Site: brandenburg
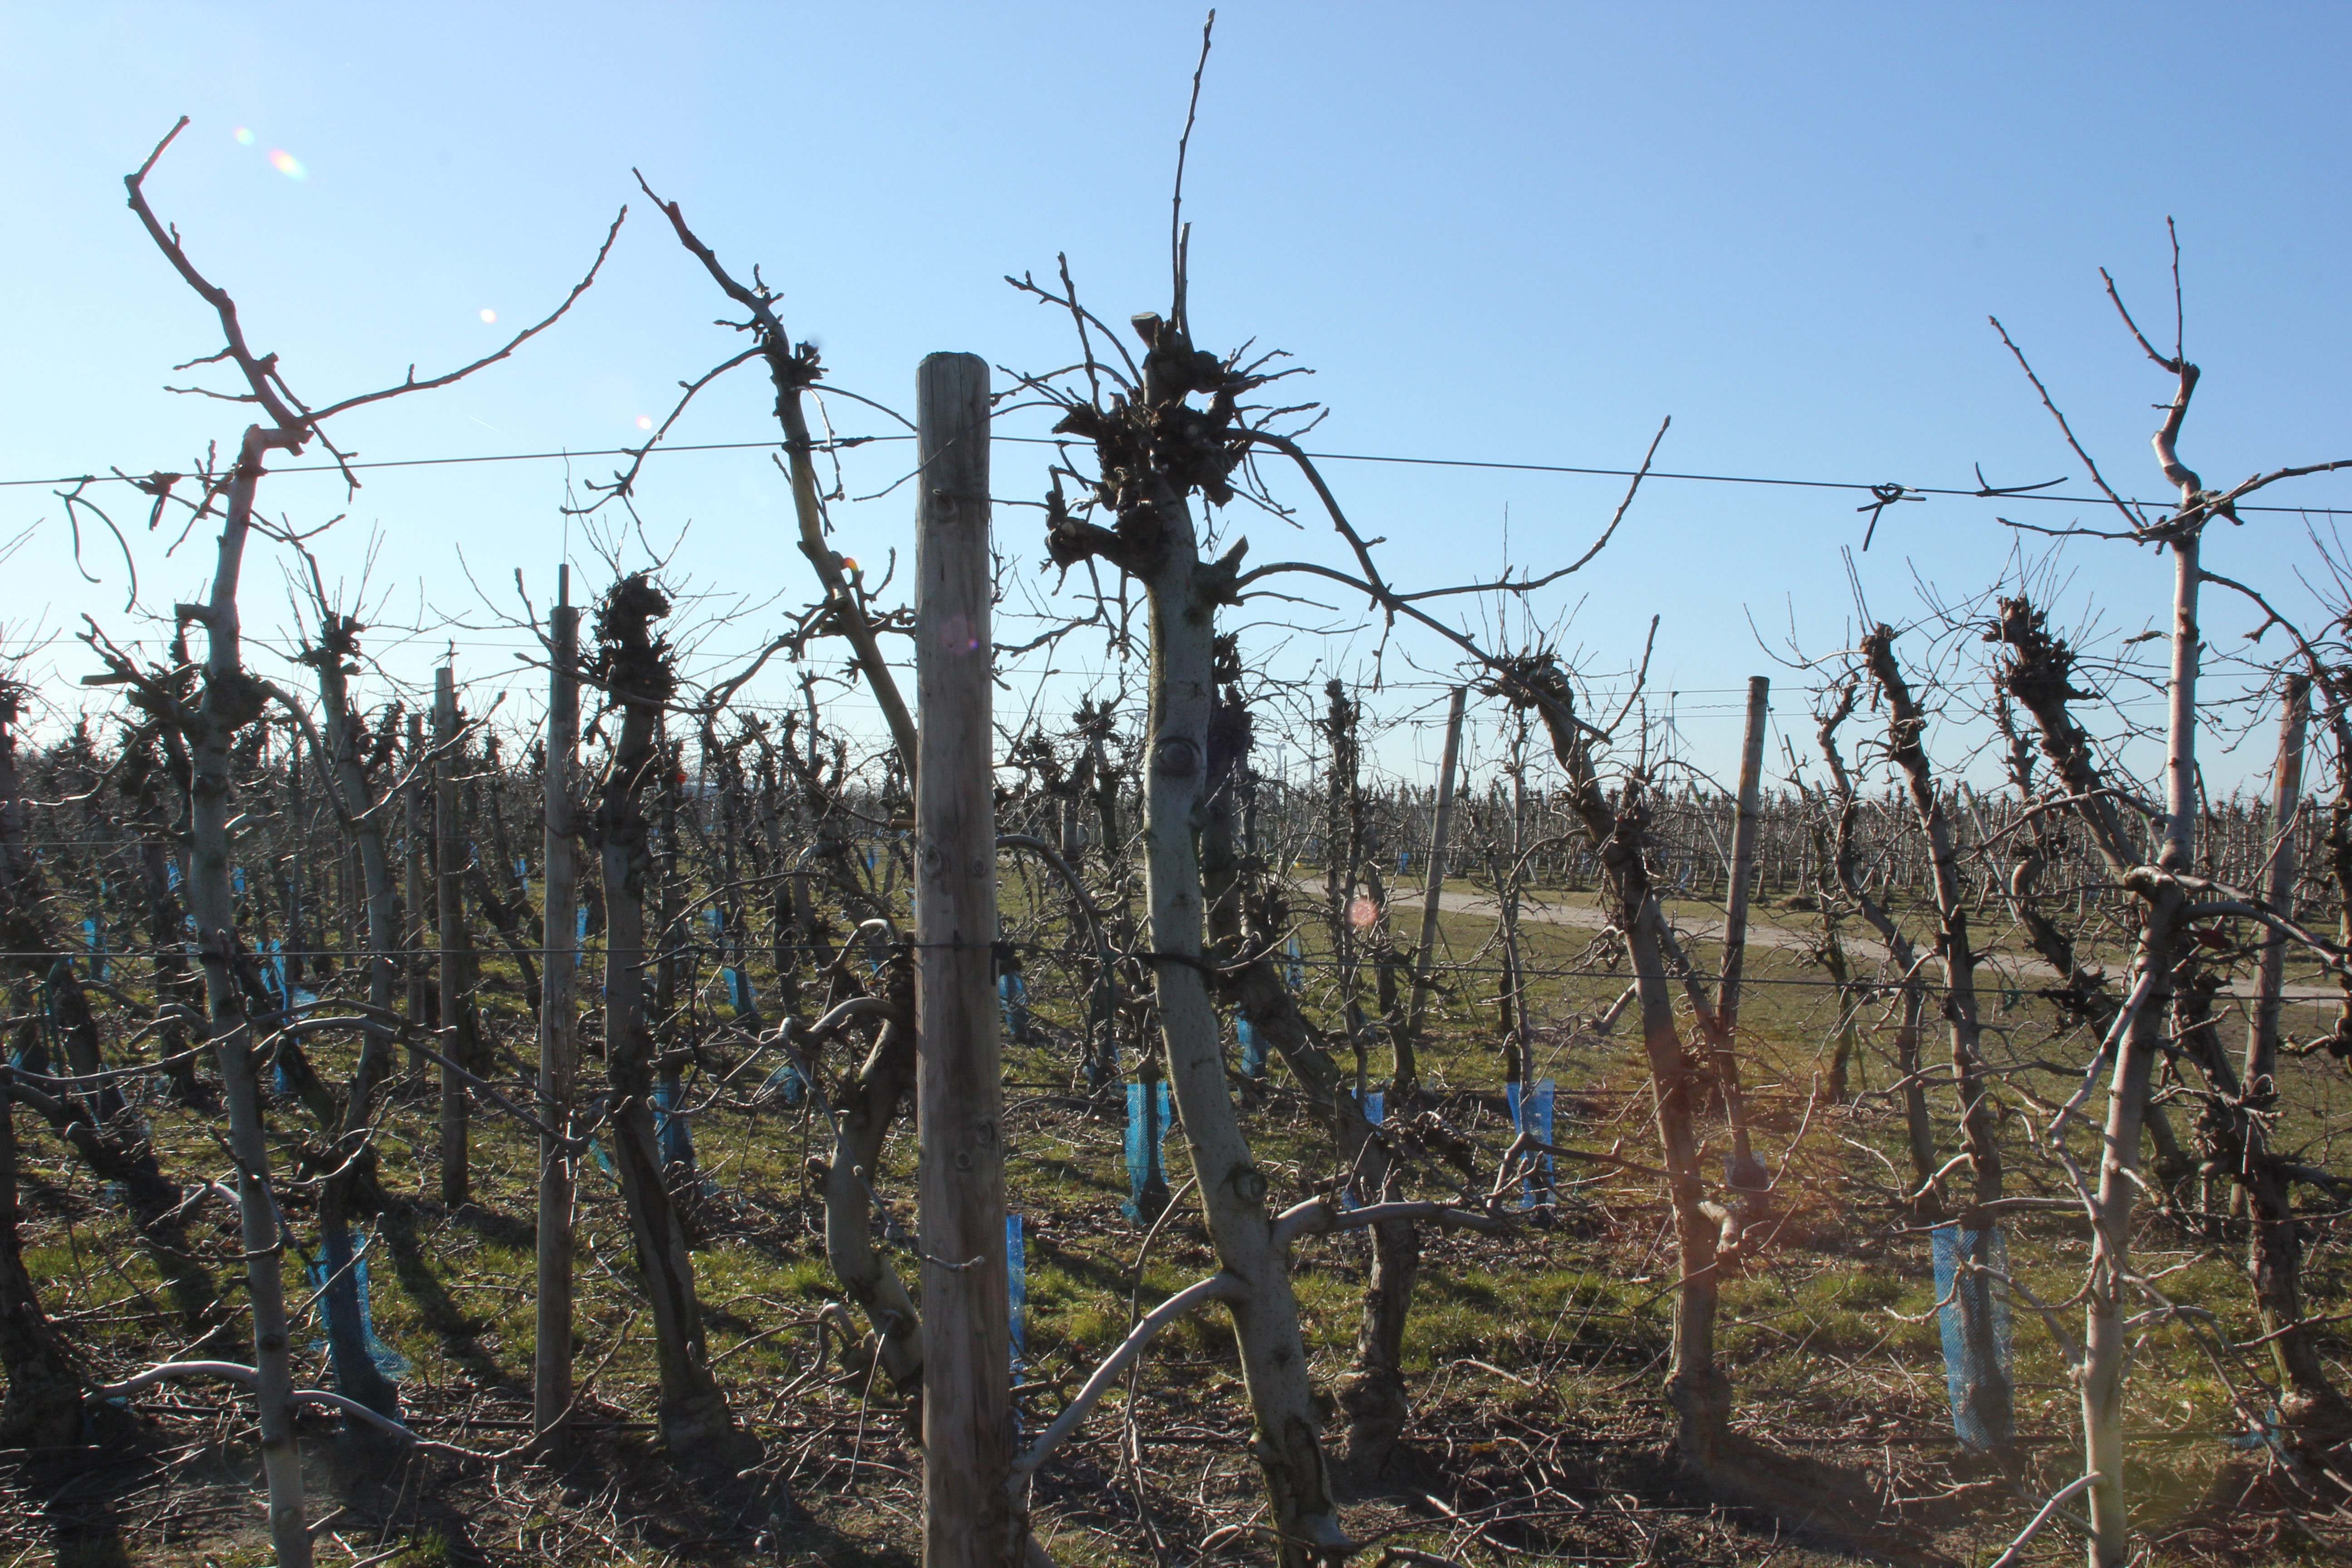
Growth stage (BBCH 03): Bud development